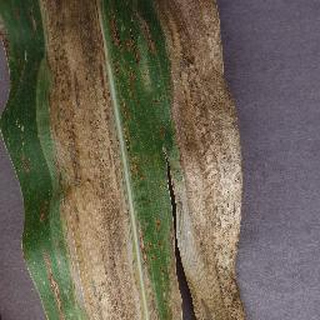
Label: corn_northern_leaf_blight